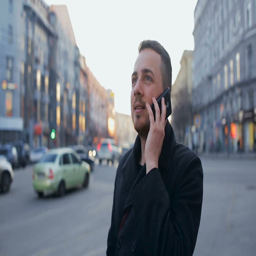
man with cellphone in the city at day